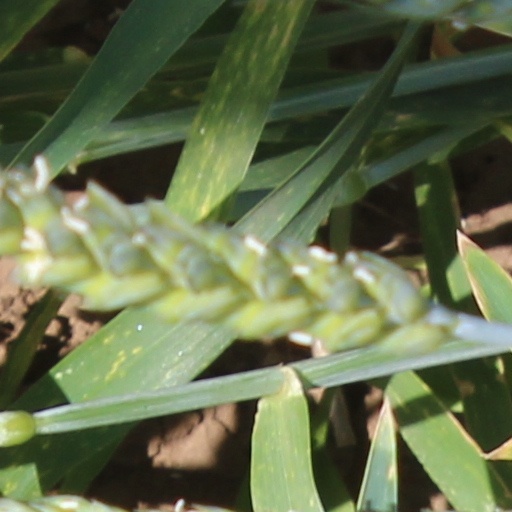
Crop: wheat